West Philippine Sea

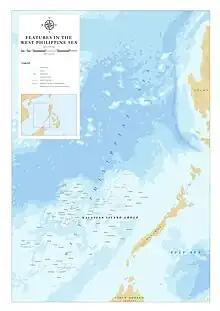
Unofficial NAMRIA map showing features in the West Philippine Sea. Features names are those recognized by Philippine government.

Under the Administrative Order No. 29, the National Mapping and Resource Information Authority (NAMRIA) is mandated to use the designation West Philippine Sea in maps produced and published by the government agency. Other government agencies are also required to use the term to popularize the use of the name domestically and internationally.